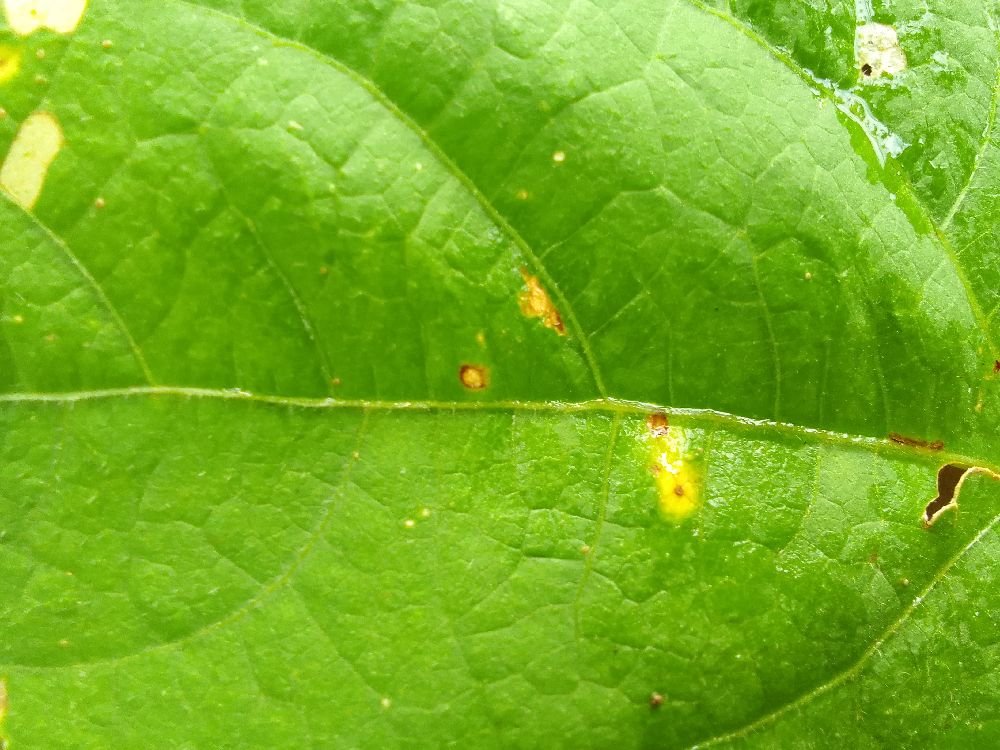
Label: rust